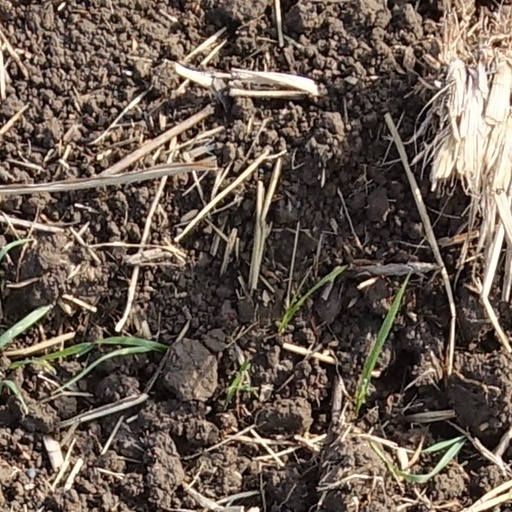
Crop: wheat